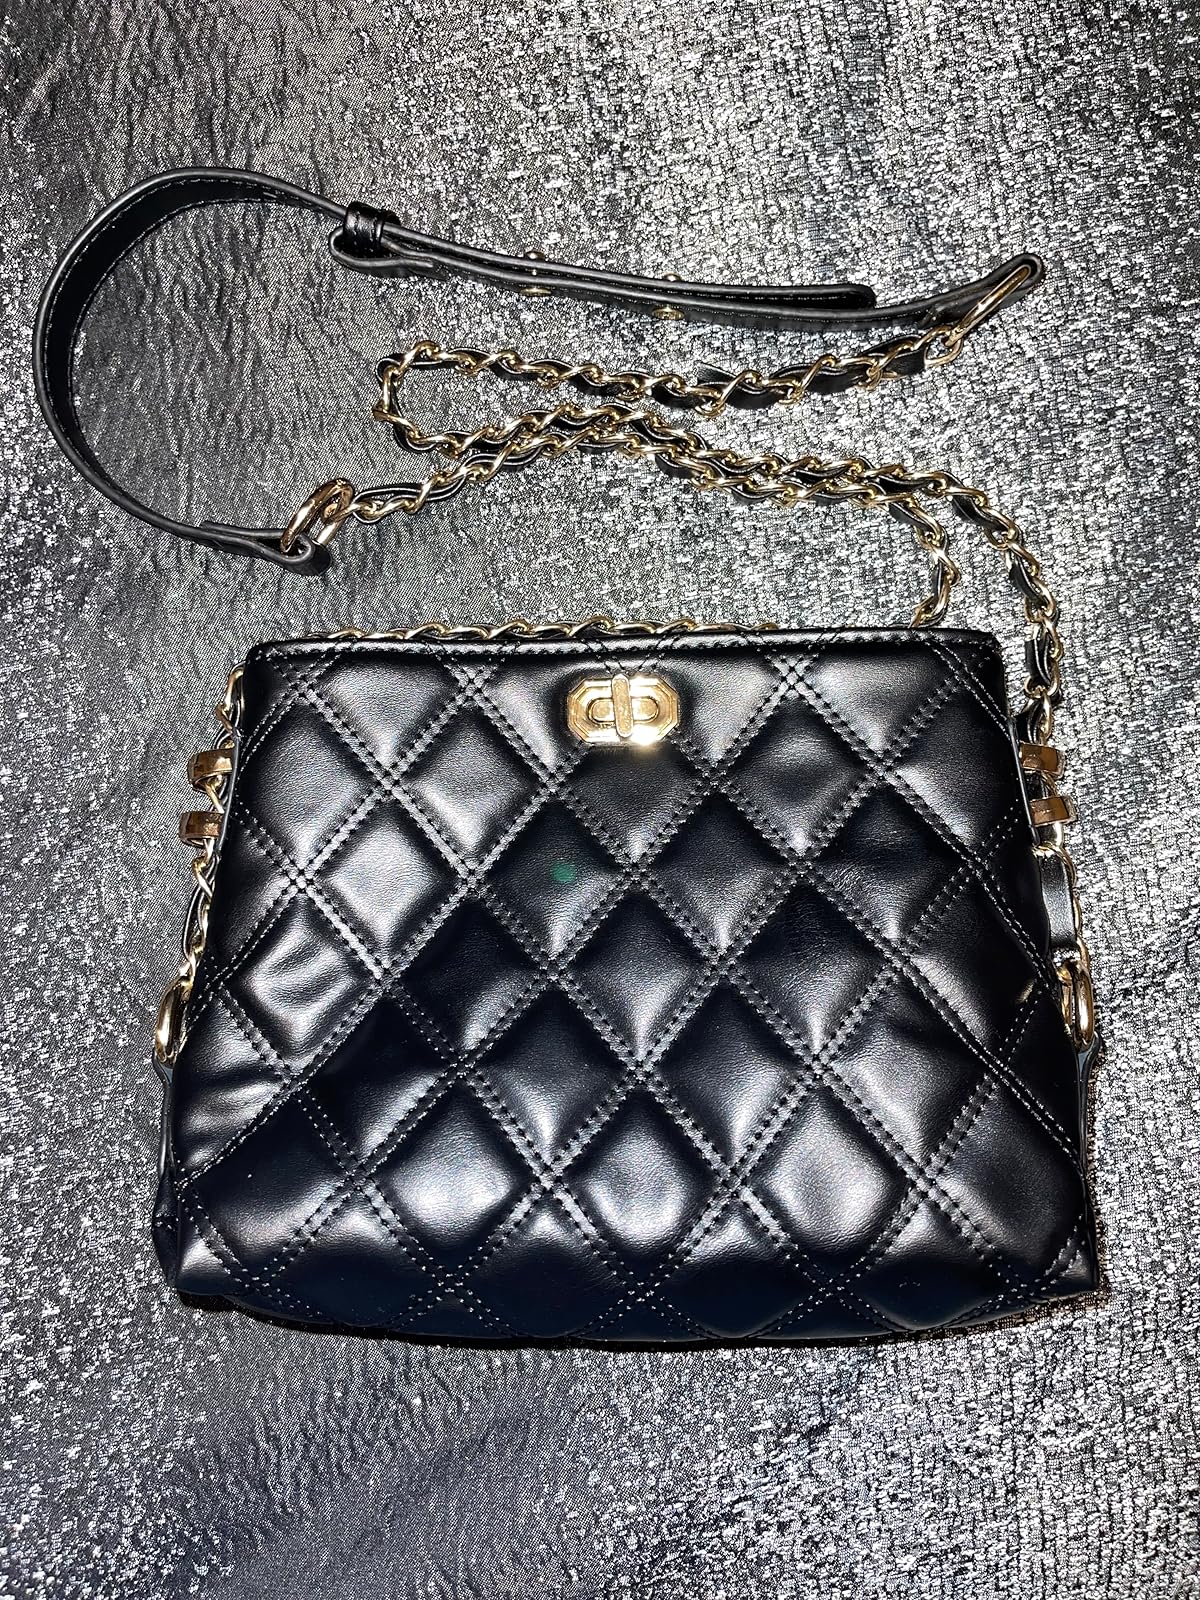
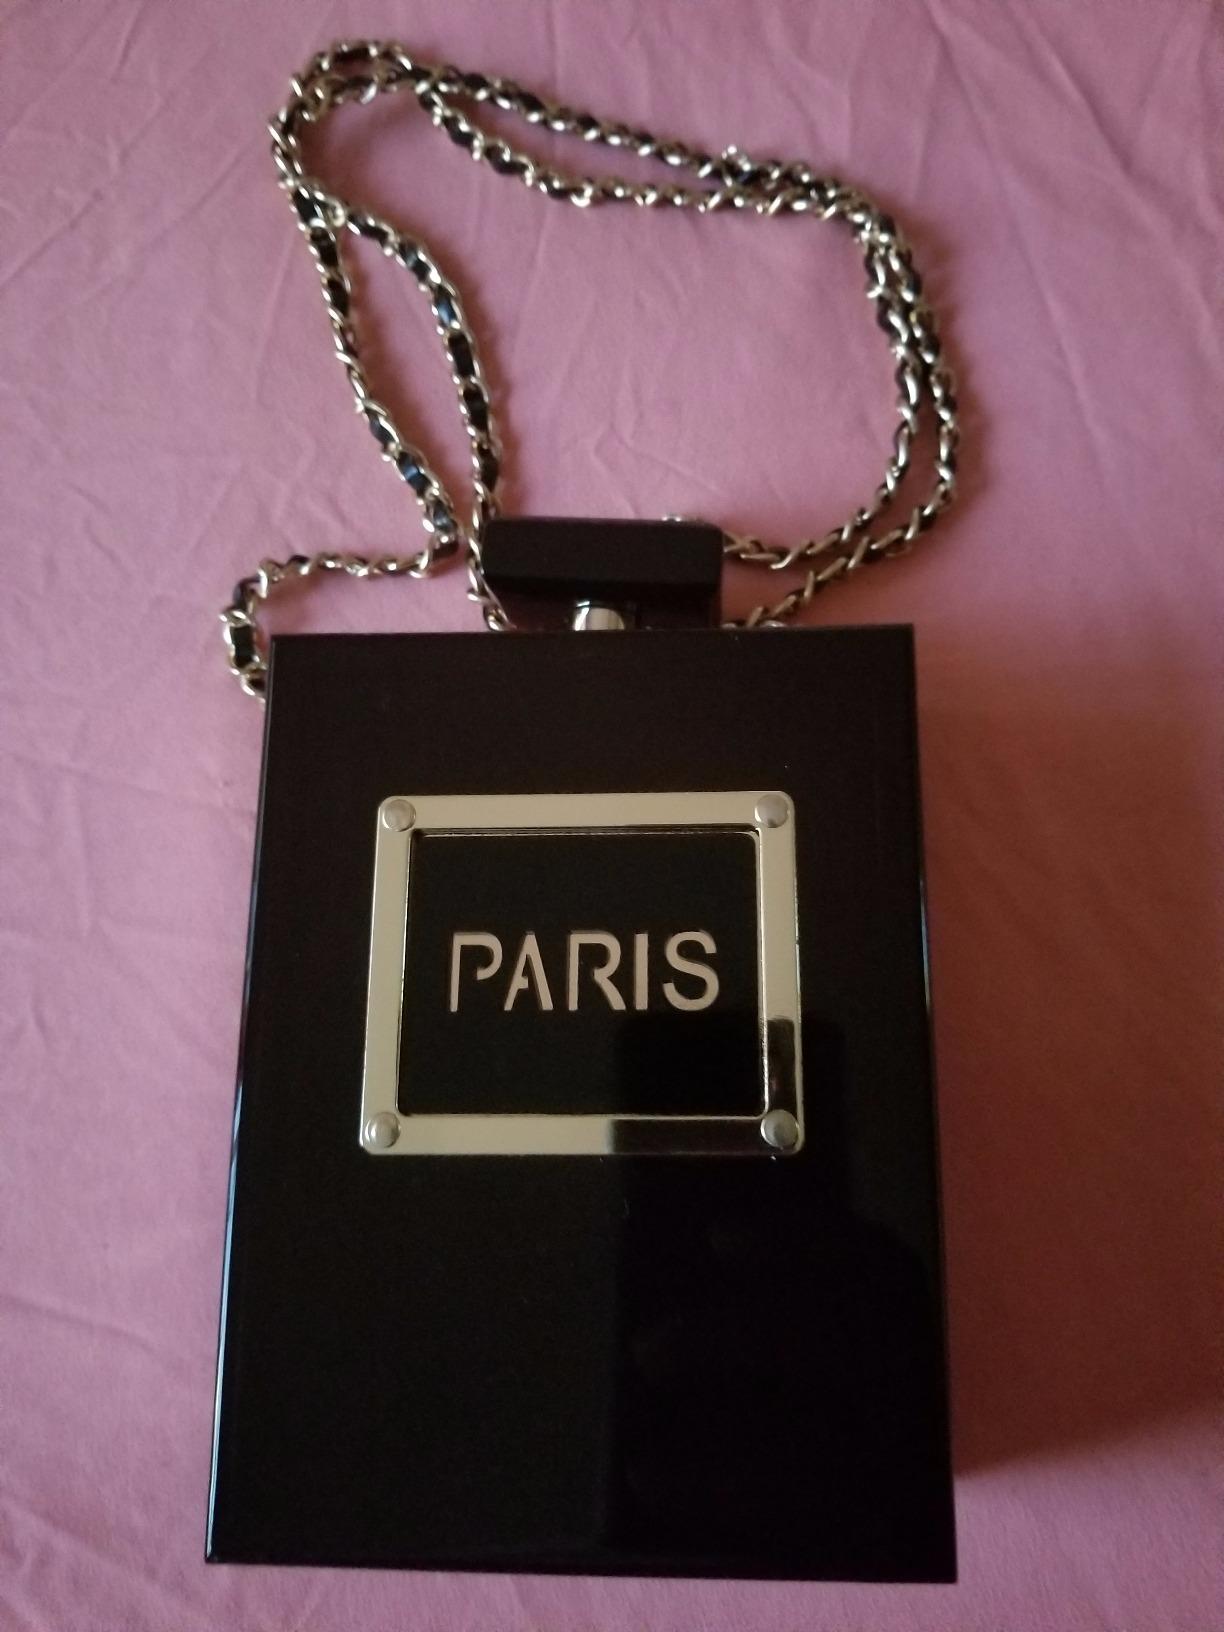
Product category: accessories_handbag
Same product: no